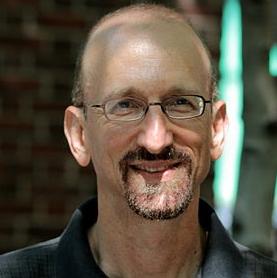
Age: 56